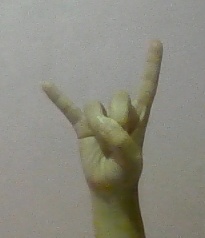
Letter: la